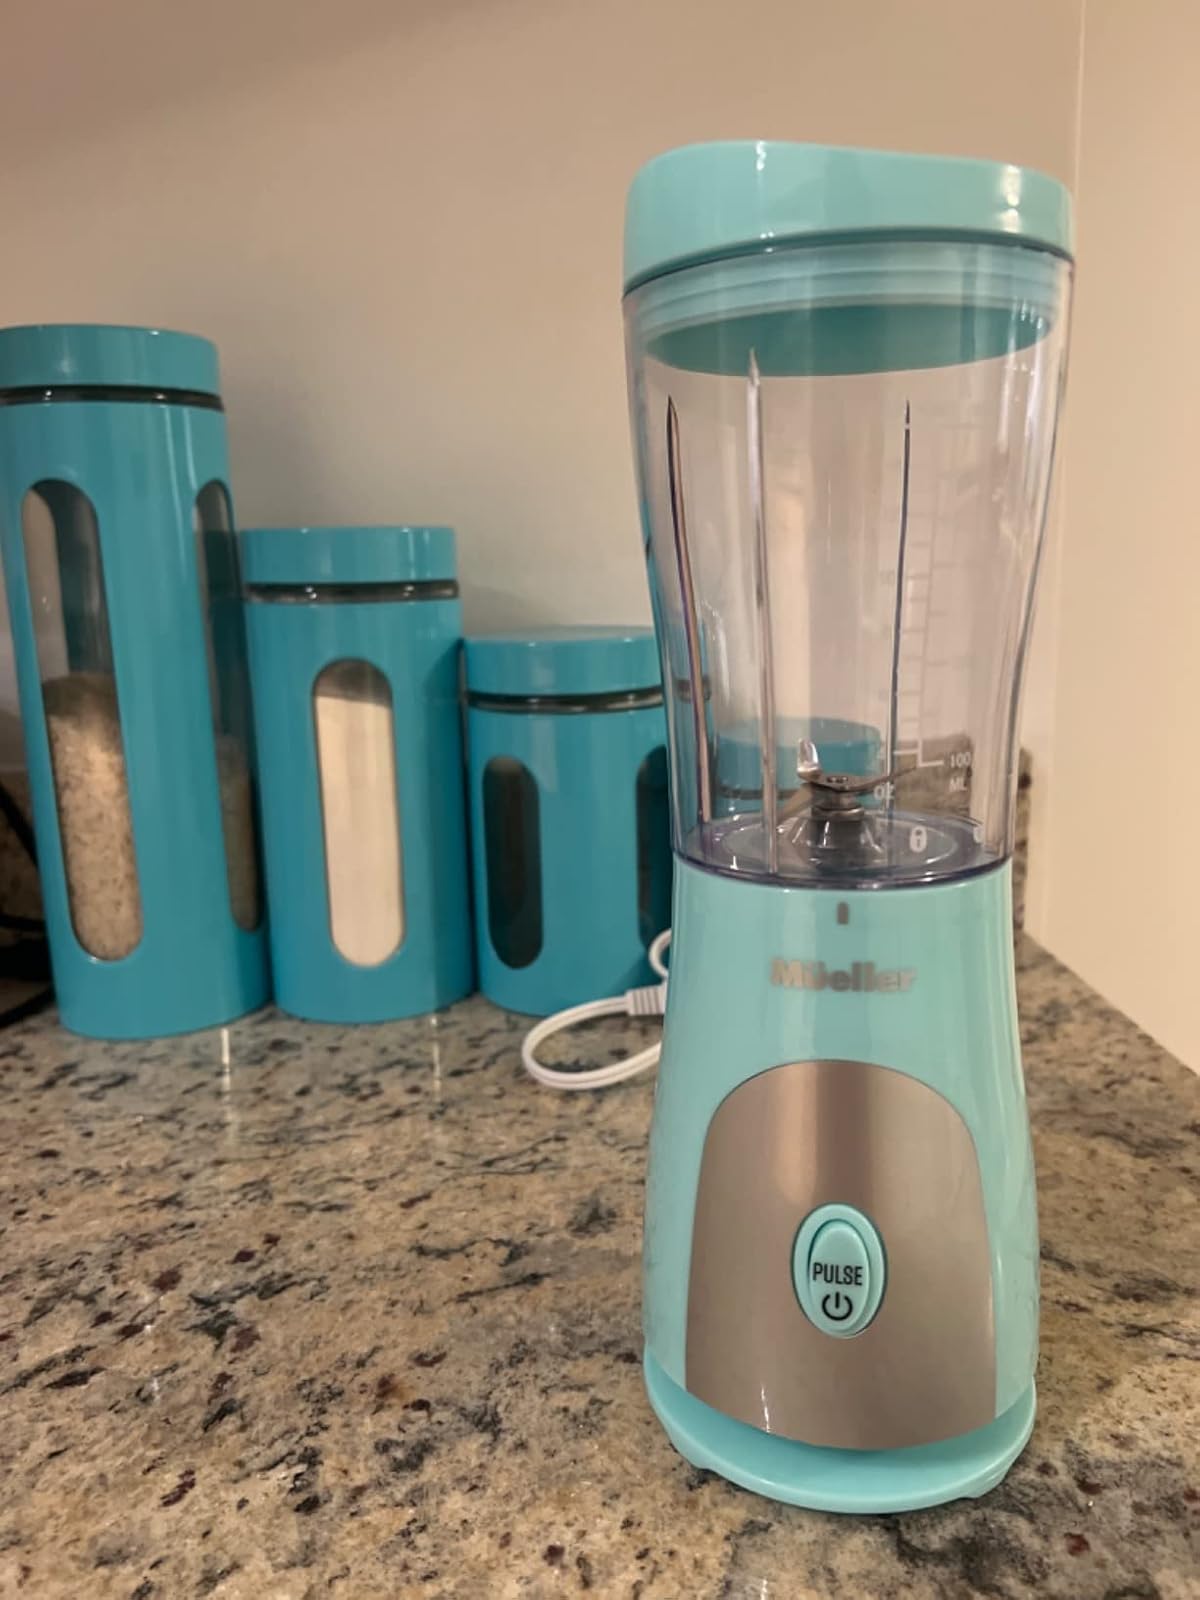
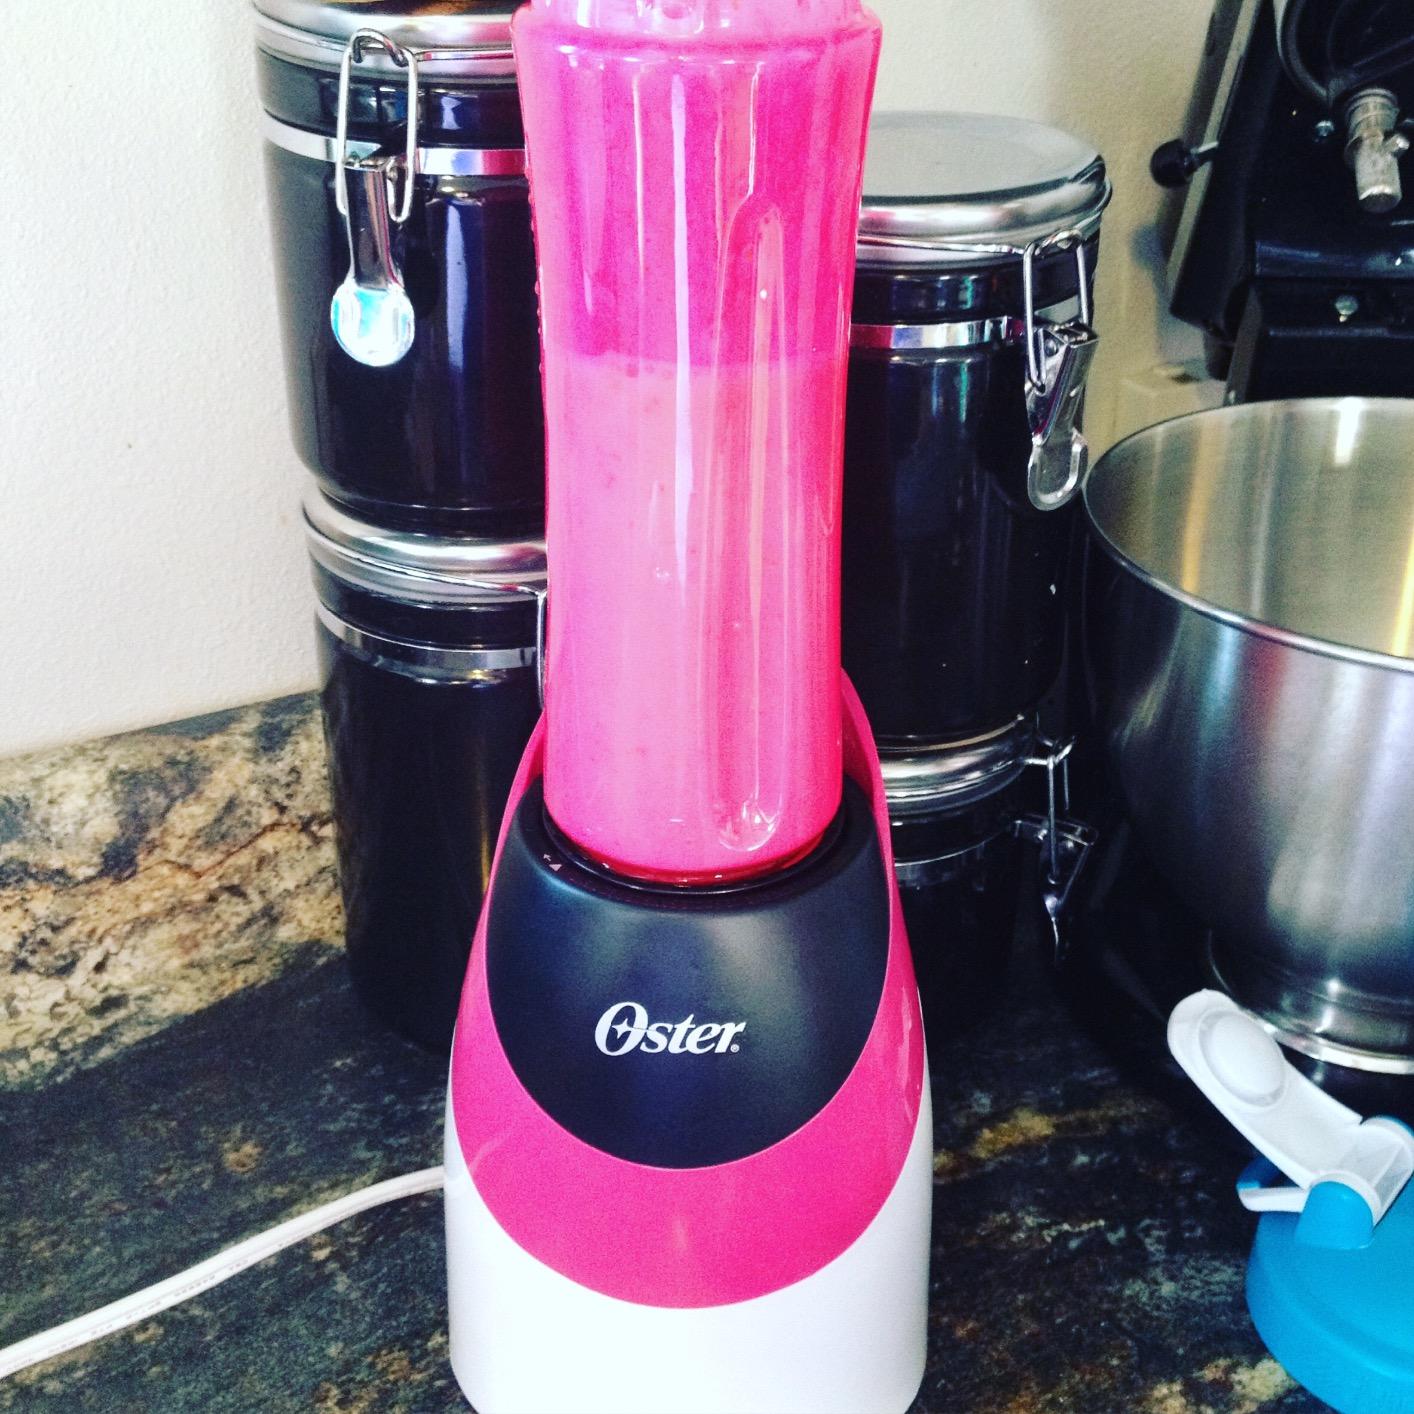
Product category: items_blender
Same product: no